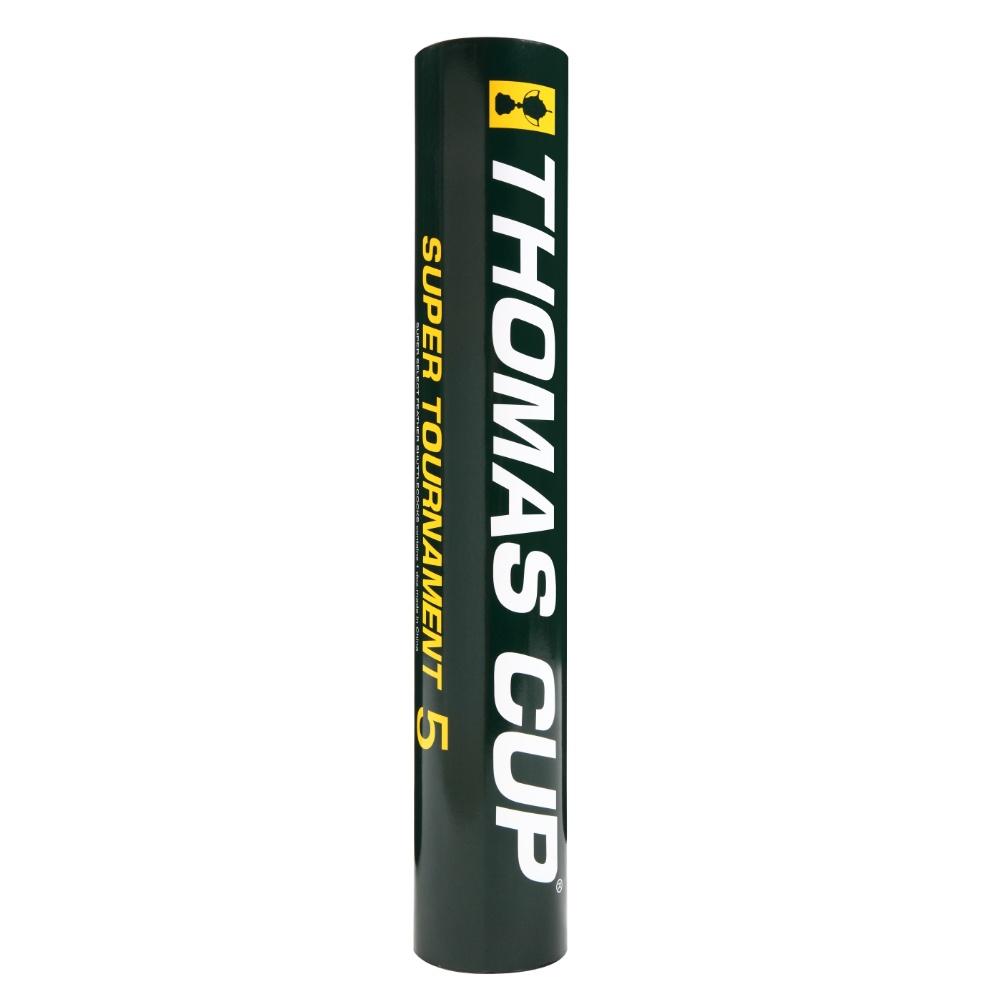
スーパートーナメント５(ST-5)
メーカー取り寄せとなります。お届けまでにかなりのお時間をいただく場合がございますのでご了承下さい。 ご注文前にお問い合わせください。 ※10ダース(１０本)単位でのご注文となります。 ご注文数「1」で１箱(１０本)のご注文となります。 温度表示番号1～5 ●温度別適正分類表 素材 水鳥羽根＋天然２層コルク
Brand: 落合コーポレーション
Category: Sporting Goods > Outdoor Recreation > Outdoor Games > Badminton > Shuttlecocks > Feather Shuttlecocks